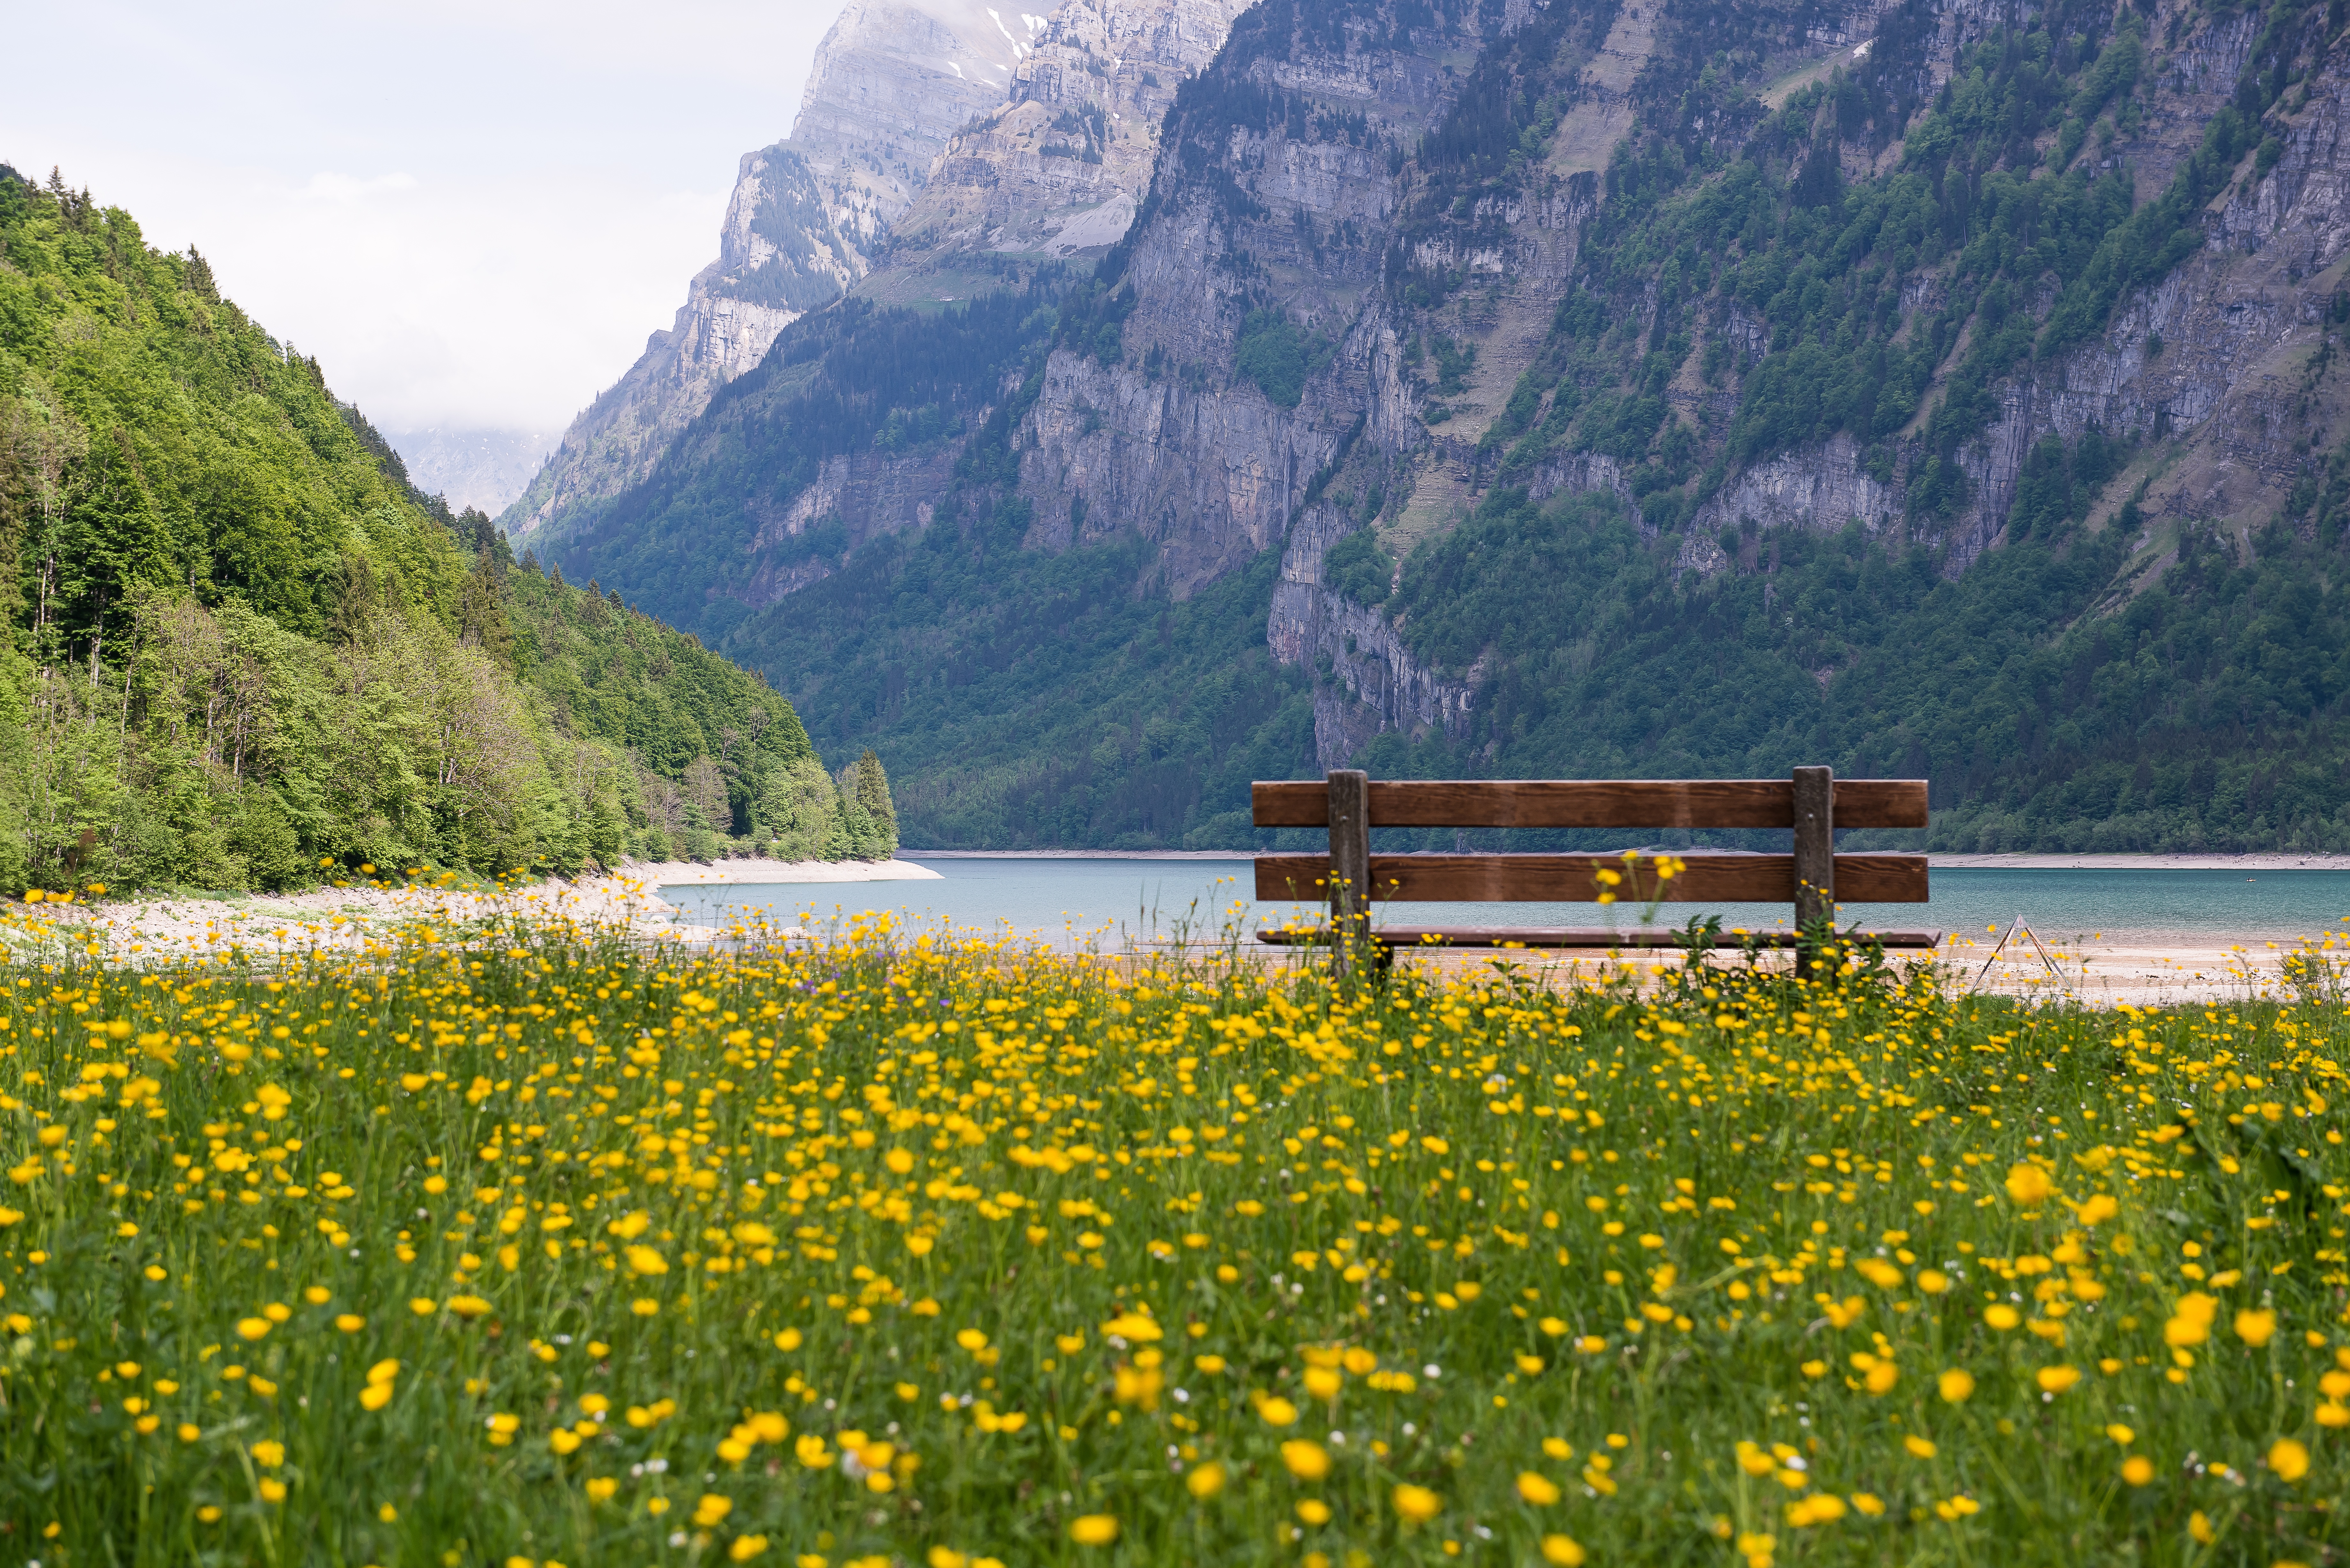
landscape, coast, water, mountain, fog, boat, meadow, flower, lake, valley, mountain range, sailing, holiday, alpine, fjord, reservoir, eat, wildflower, mountains, swiss, plateau, switzerland, loch, ecosystem, lake geneva, landform, geographical feature, mountainous landforms